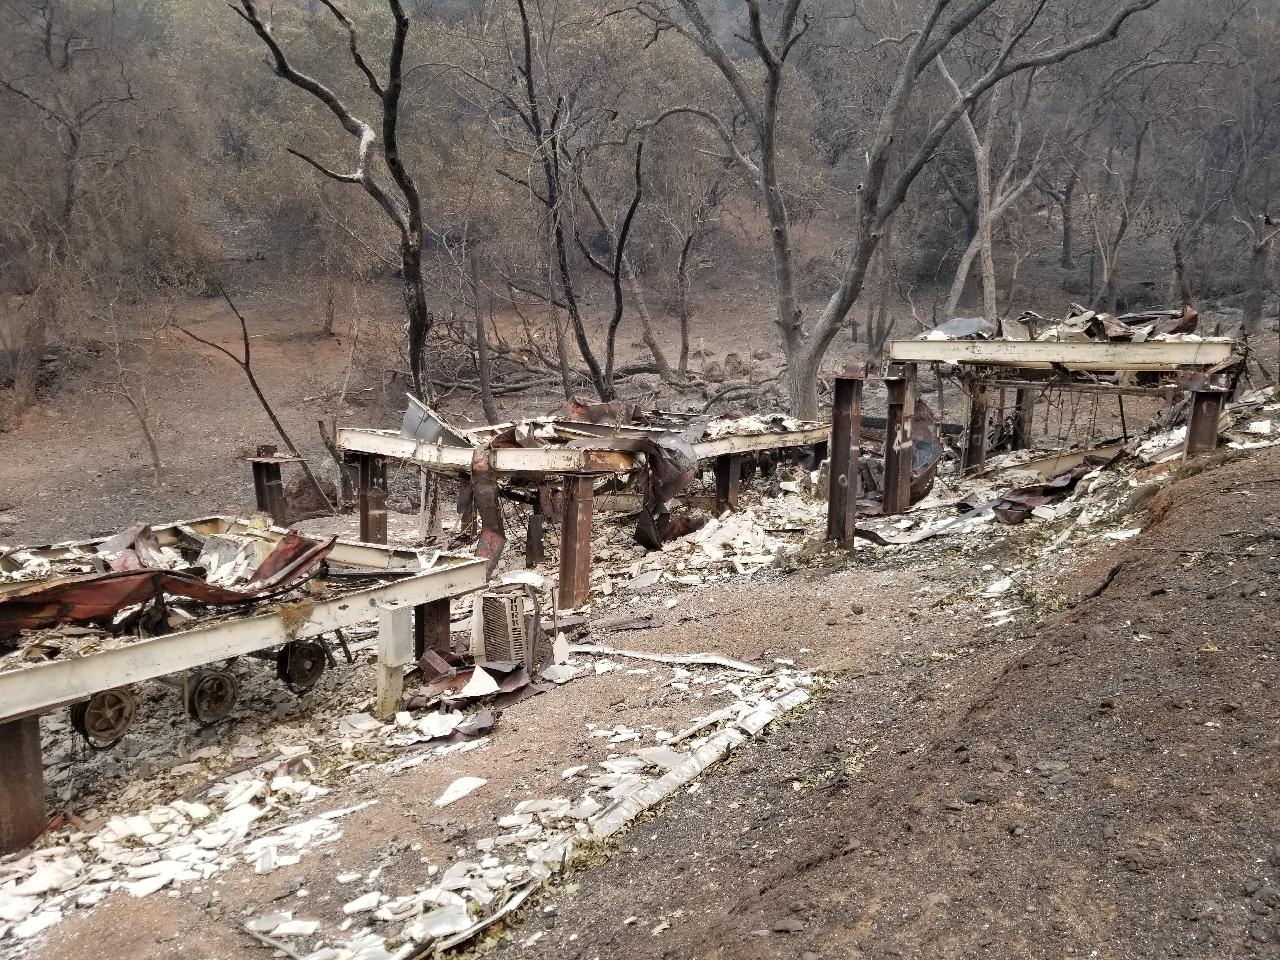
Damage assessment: destroyed